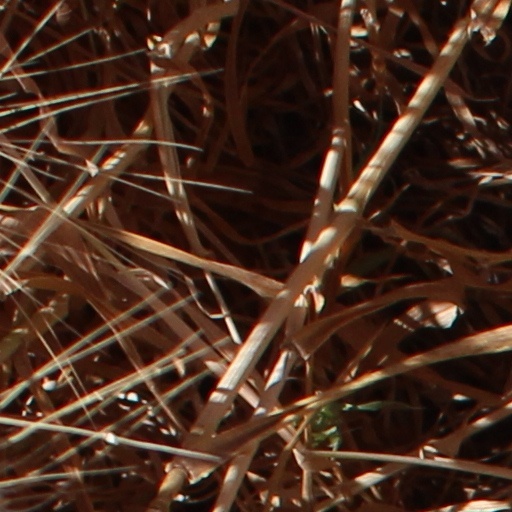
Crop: wheat